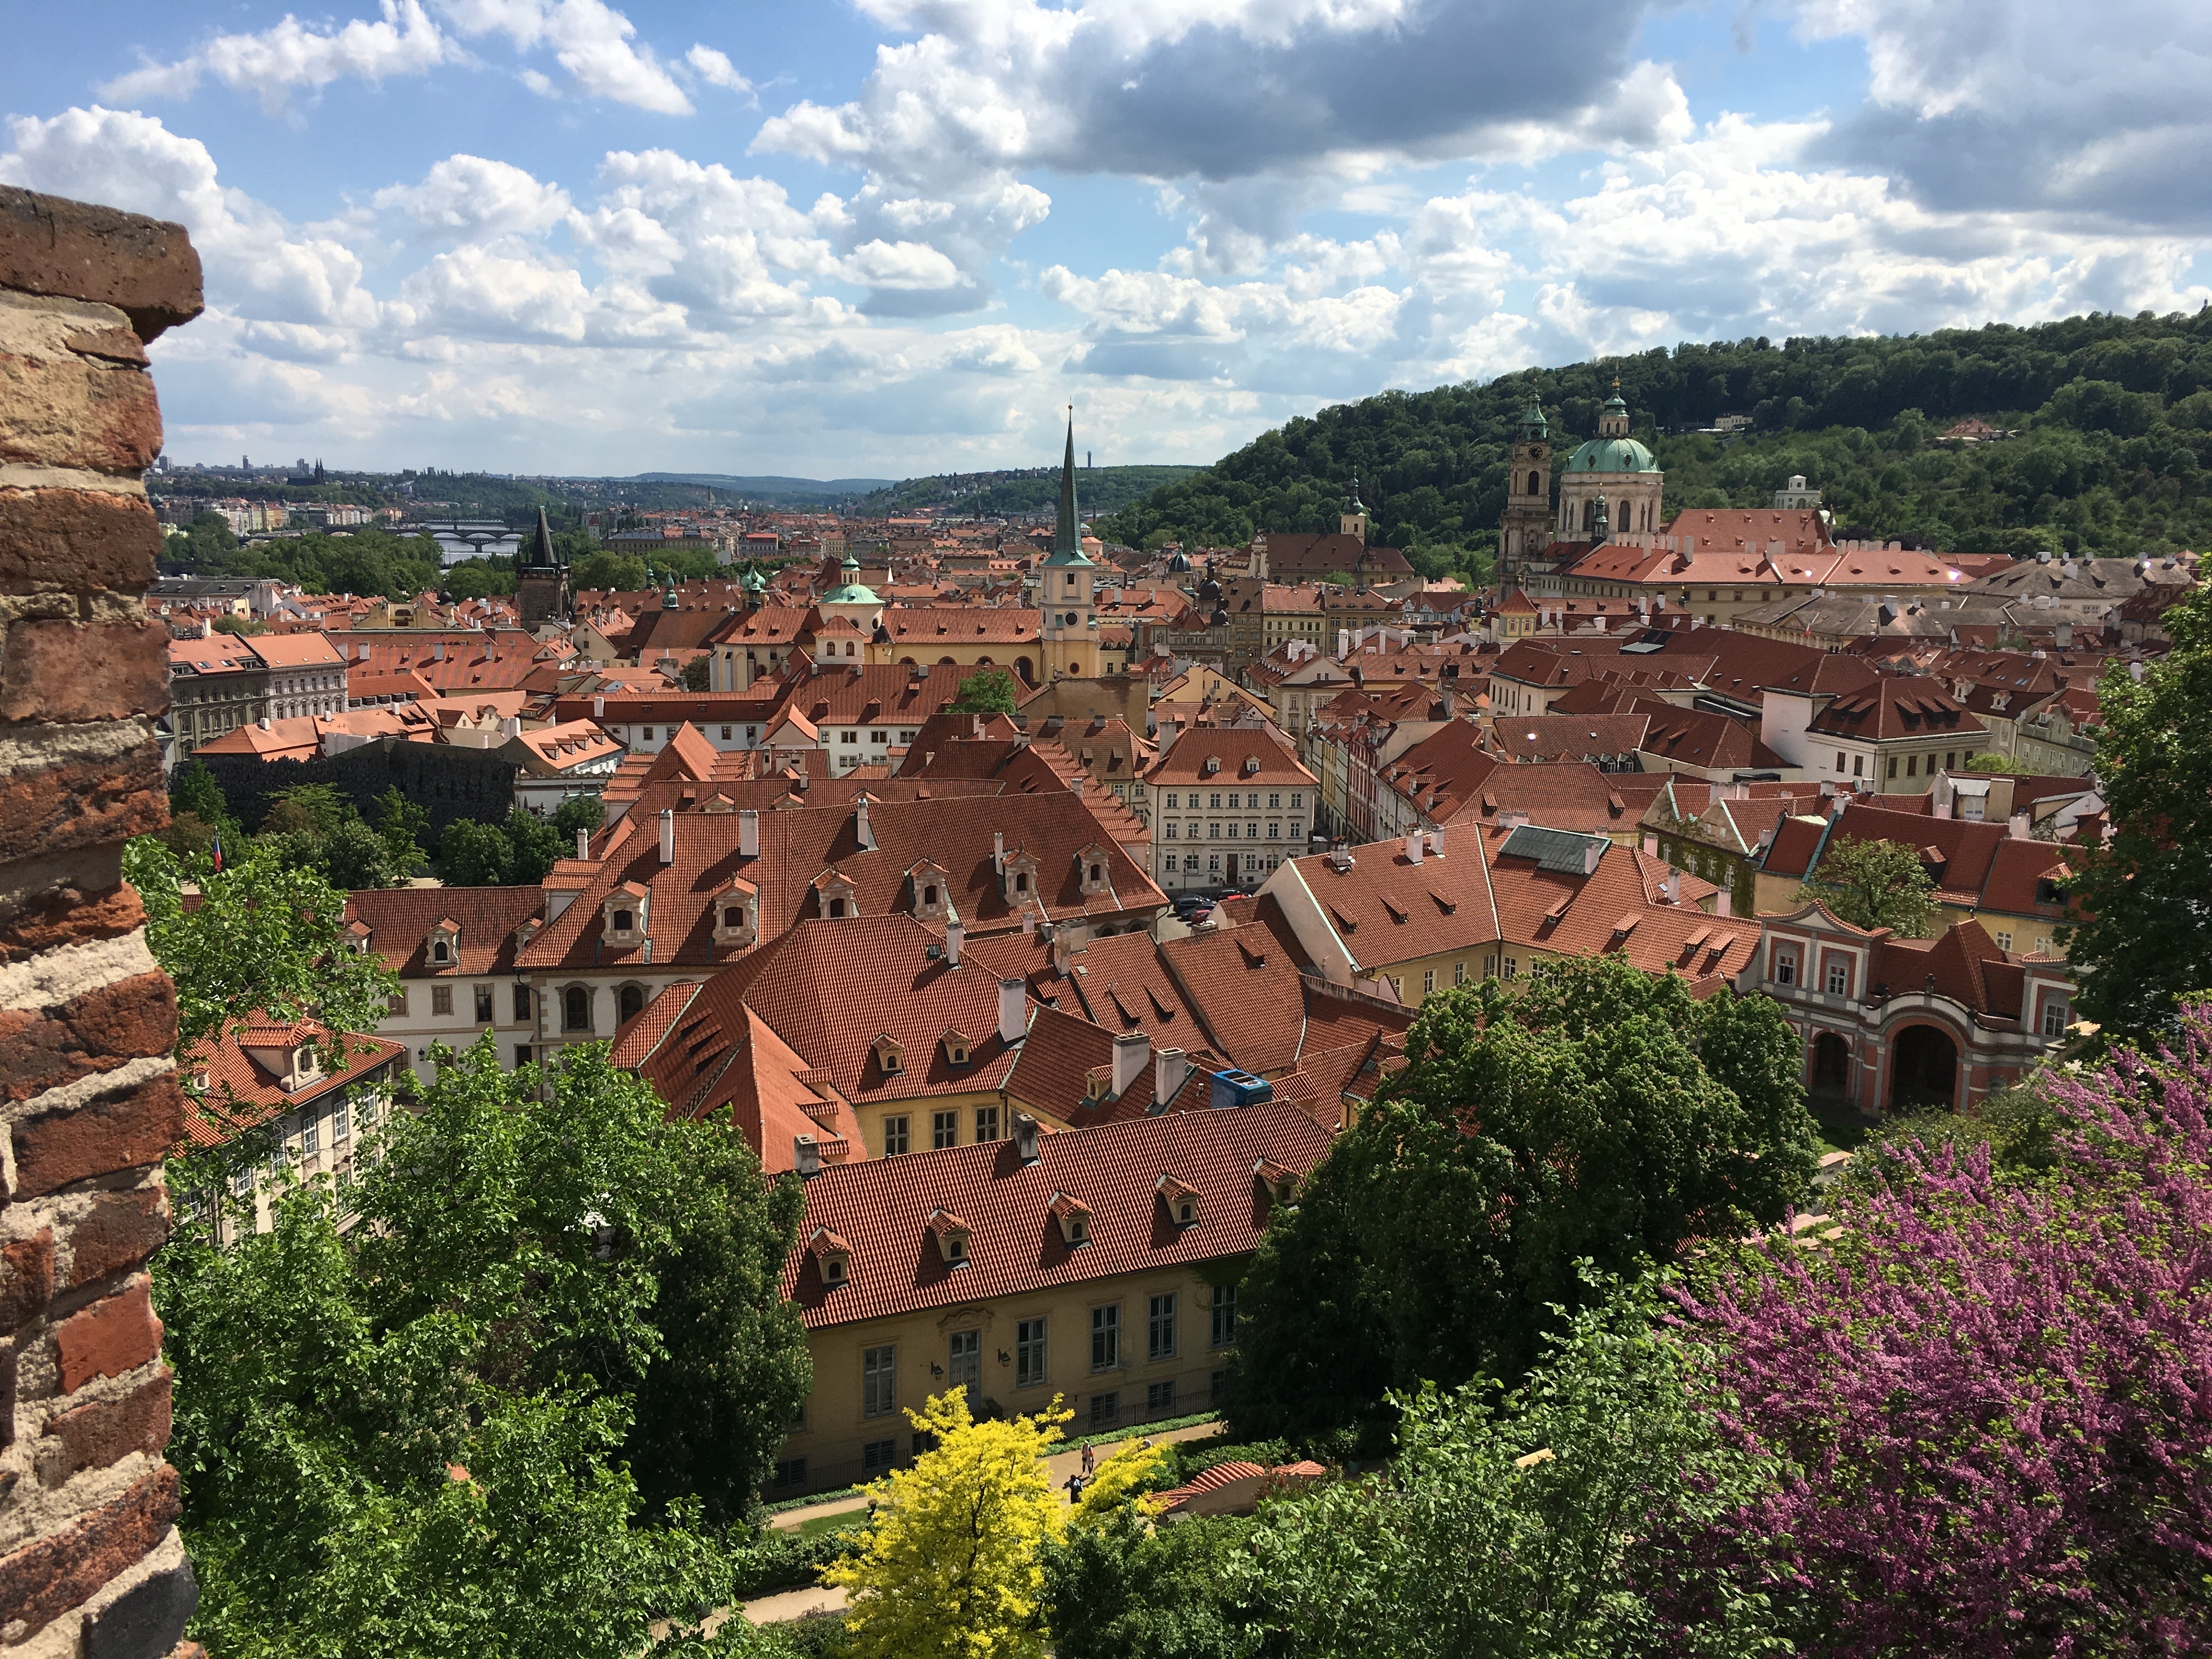
architecture, hiking, town, view, vacation, village, monastery, estate, hradcany, czech republic, the old town, threshold, historic site, ancient history, human settlement